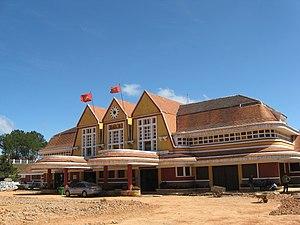
La gare de Đà Lạt, au Vietnam.